Maillon

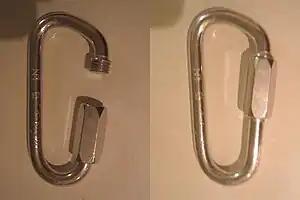
A maillon with the gate open and closed.

A maillon, maillon rapide or quick link is a metal link, similar to a carabiner. Maillons have a threaded sleeve which tightens over a thread, as opposed to a hinged gate like a carabiner, making them stronger, but more difficult to use. Like carabiners, maillons are available in a range of shapes and thicknesses (i.e., strengths), and often offer greater versatility over carabiners as their different shapes and lack of hinged gates allow them to be used in multi-directional load situations.